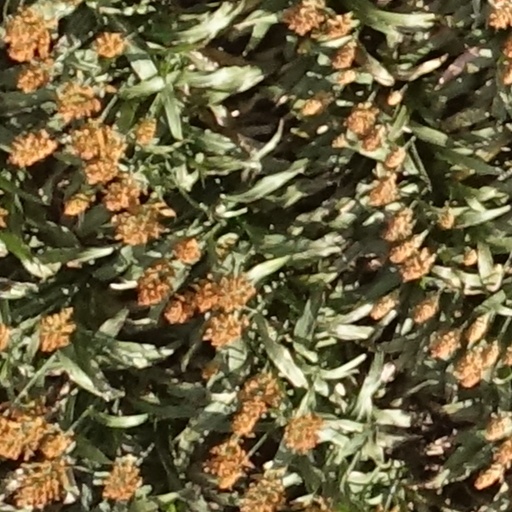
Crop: sorghum